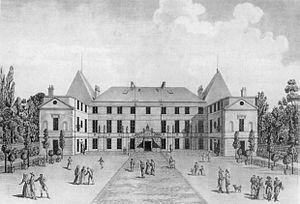
Le château de Malmaison à Rueuil, à l'ouest de Paris. Résidence de Napoléon Bonaparte et son épouse, Joséphine de Beauharnais pendant le Consulat, 1800-1802, fut avec les Tuileries le siège du gouvernement. Napoléon a rédigé ici, entre autres, le premier projet du code civil, ainsi que la Constitution de Malmaison pour la République helvétique
Liste des résidences où habitait le général puis empereur Napoléon Bonaparte.